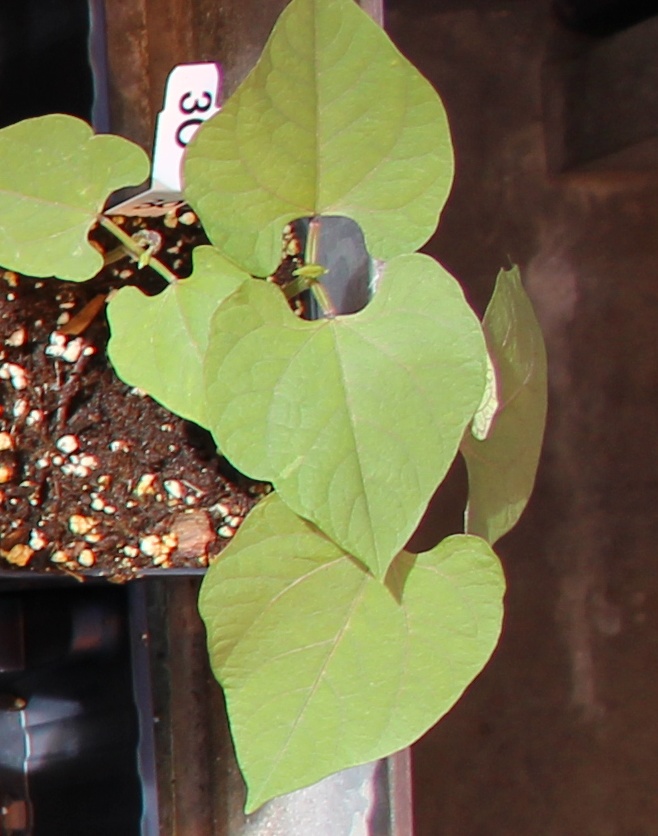
Label: Blackbean